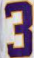
Number: 3